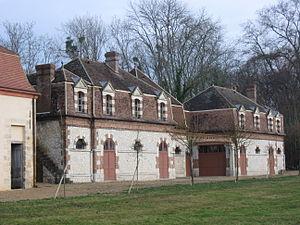
Château de Motteux
Marolles-sur-Seine est une commune française située dans le département de Seine-et-Marne en région Île-de-France.